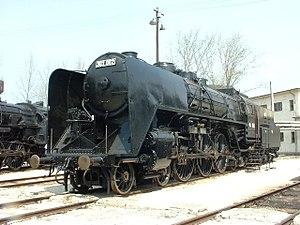
Baltic est un type de locomotive à vapeur dont les essieux ont la configuration suivante :